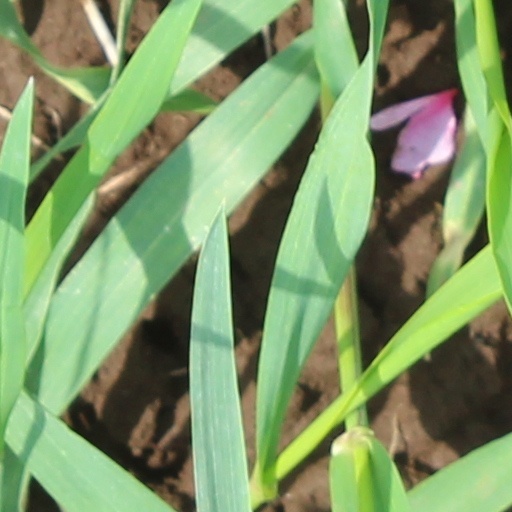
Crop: wheat